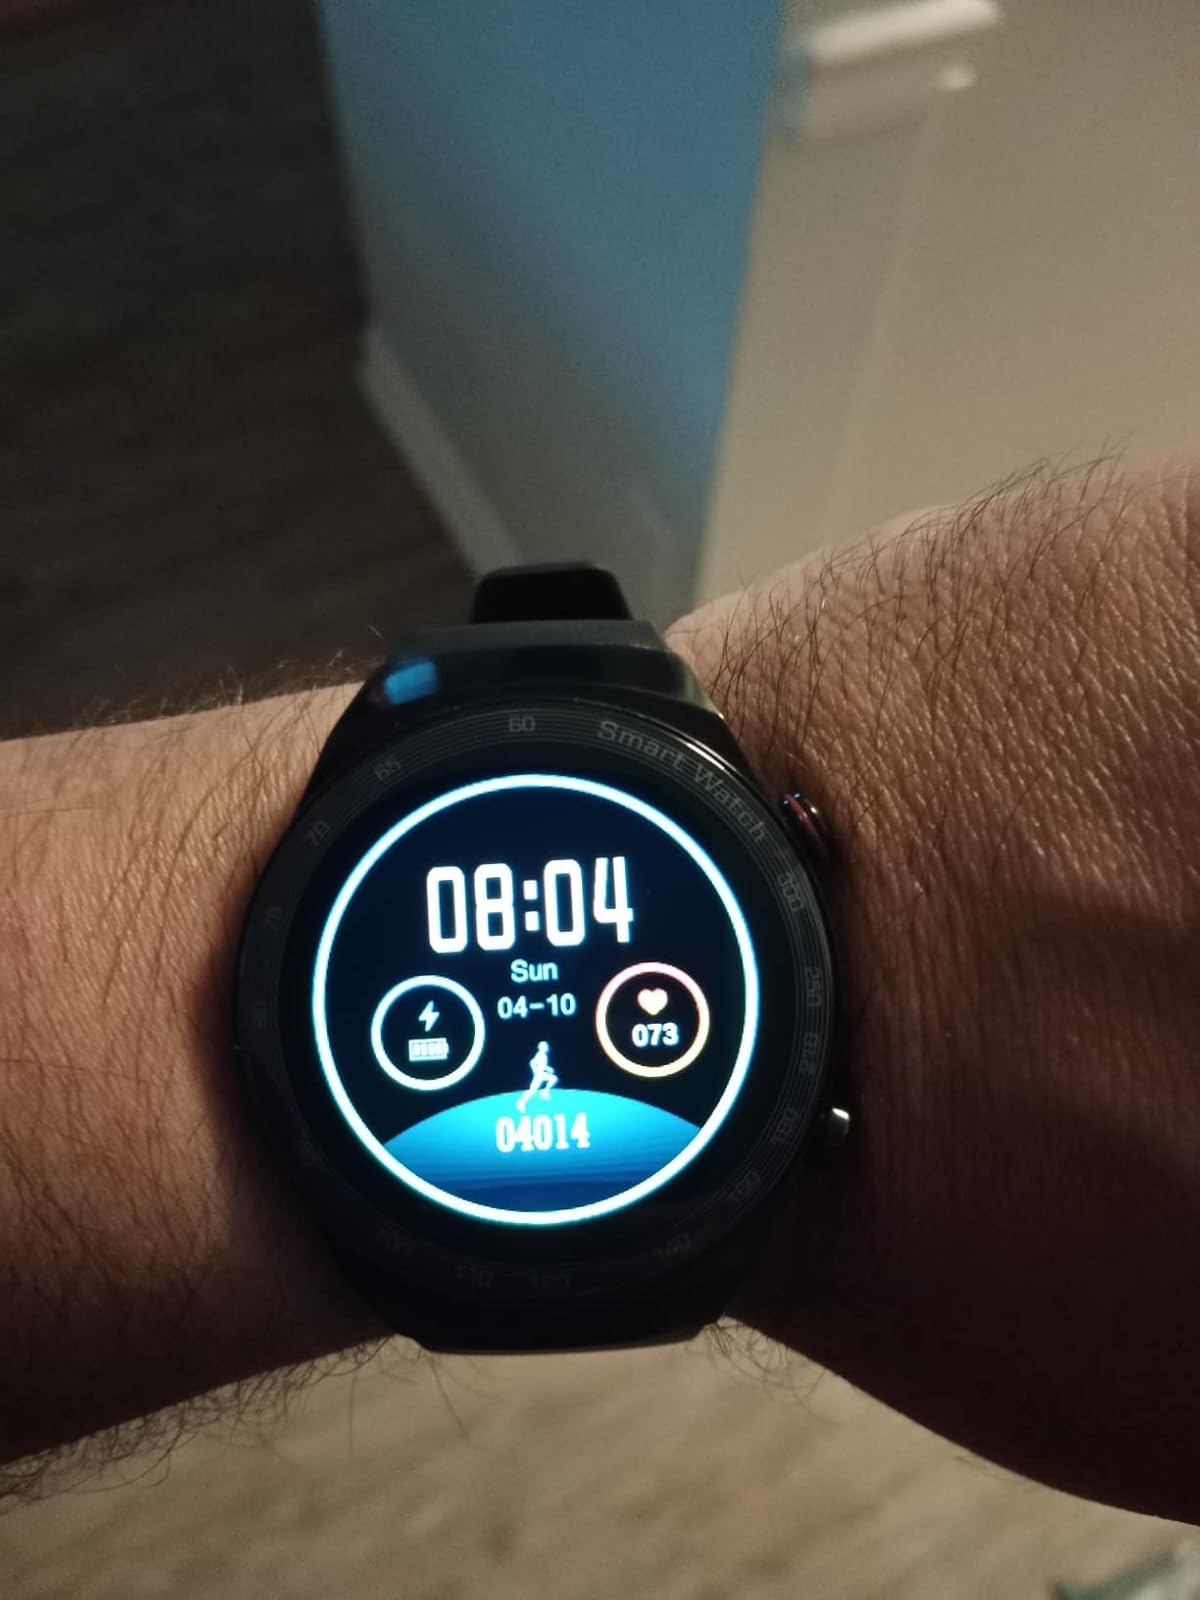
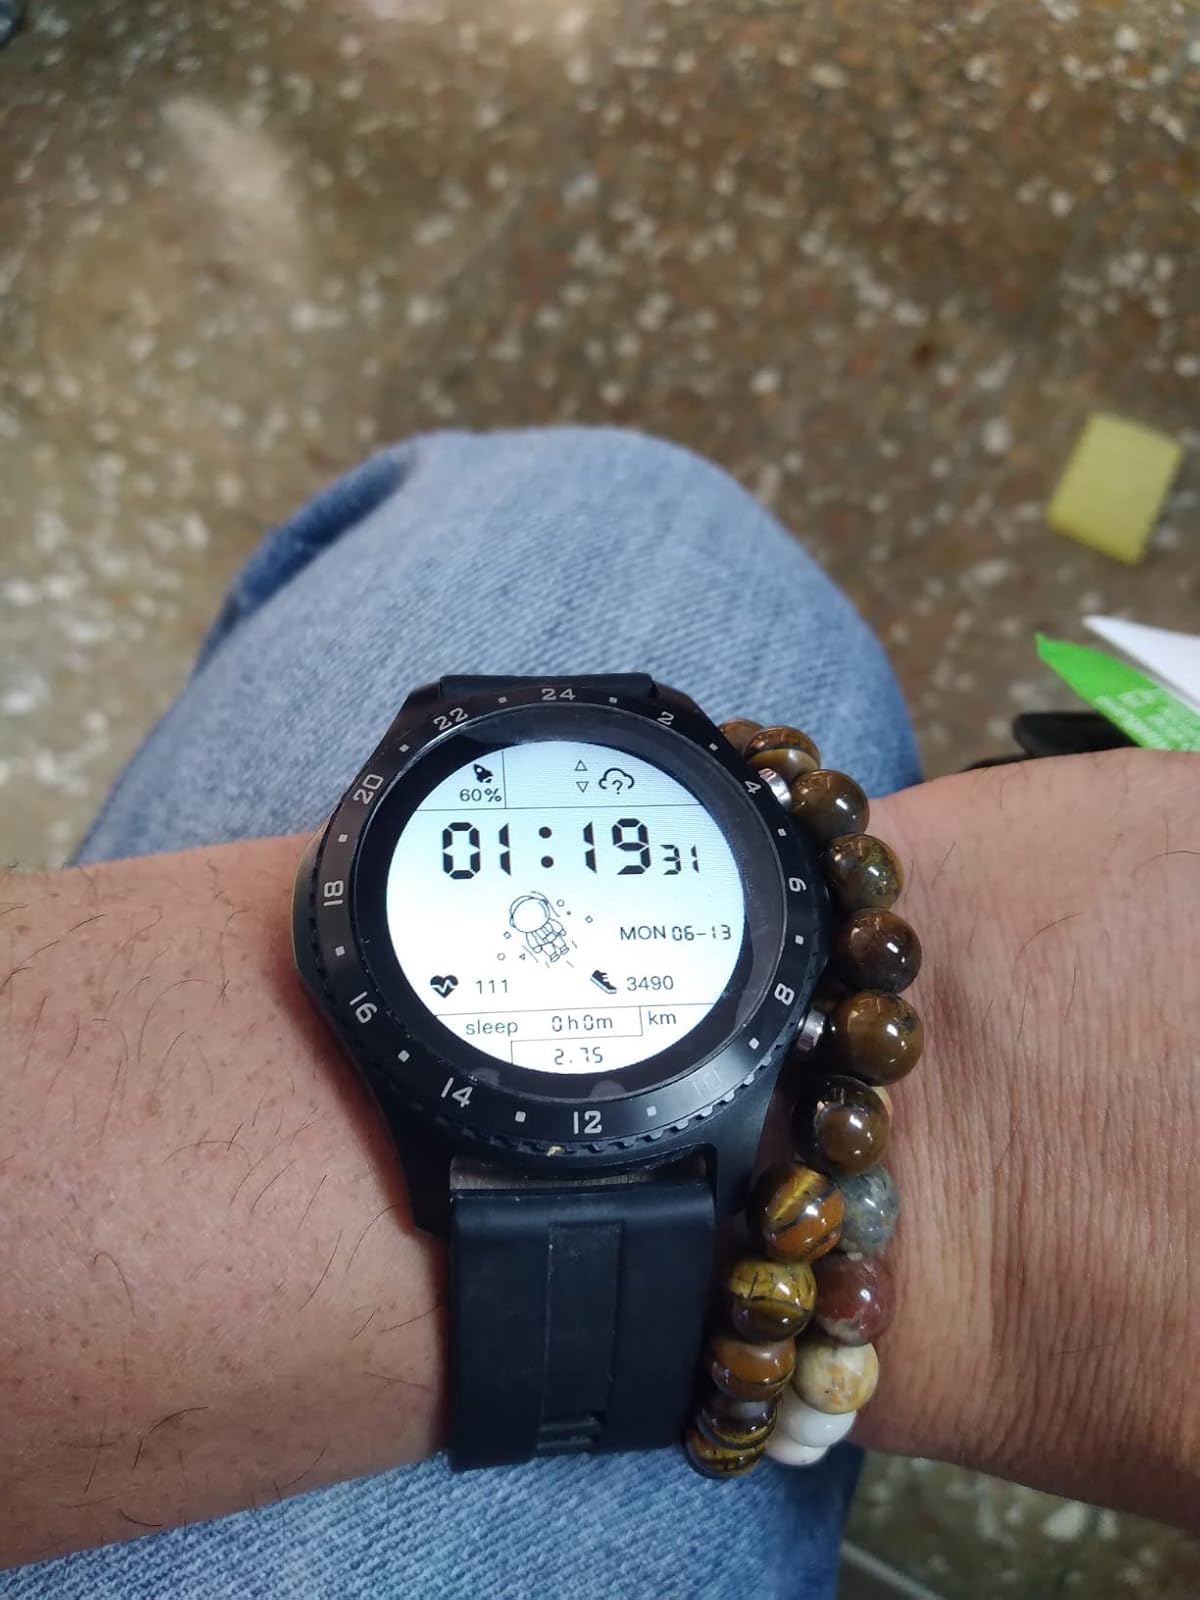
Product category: smartwatch
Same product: no